Austin Butler

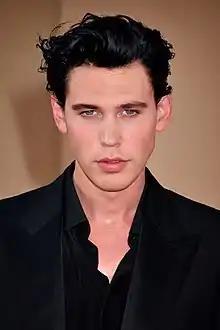
Butler at the premiere of "Once Upon a Time in Hollywood" in 2019

In 2019, Butler appeared in the Quentin Tarantino film "Once Upon a Time in Hollywood" as a fictional version of Manson Family member Tex Watson. Though he had limited screen time, his performance has been described as "intense" and "brooding". He received numerous nominations as a member of the film's ensemble cast. In that same year, Butler was cast as Elvis Presley in the biopic "Elvis", directed by Baz Luhrmann. The film premiered at the 2022 Cannes Film Festival. Butler's performance received critical acclaim, as well as praise from the Presley family. He described the part as "the most intimidating thing I've ever done. I honestly didn't sleep for about two years." The role earned him several nominations for Best Actor awards, including the Academy Award, BAFTA, Critics' Choice, Golden Globe and SAG Awards, winning the BAFTA and Golden Globe. Butler hosted an episode of "Saturday Night Live" later that year.